Brown dwarf

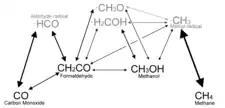
Major chemical pathways linking carbon monoxide and methane. The short-lived radicals are marked with a dot. Adopted from Zahnle & Marley

The first James Webb Space Telescope spectral energy distribution of a Y-dwarf was able to observe several bands of molecules in the atmosphere of the Y0-dwarf WISE 0359−5401. The observations covered spectroscopy from 1 to 12 μm and photometry at 15, 18 and 21 μm. The molecules water (HO), methane (CH), carbon monoxide (CO), carbon dioxide (CO) and ammonia (NH) were detected in WISE 0359−5401. Many of these features have been observed before in this Y-dwarf and warmer T-dwarfs by other observatories, but JWST was able to observe them in a single spectrum. Methane is the main reservoir of carbon in the atmosphere of WISE 0359−5401, but there is still enough carbon left to form detectable carbon monoxide (at 4.5–5.0 μm) and carbon dioxide (at 4.2–4.35 μm) in the Y-dwarf. Ammonia was difficult to detect before JWST, as it blends in with the absorption feature of water in the near-infrared, as well at 5.5–7.1 μm. At longer wavelengths of 8.5–12 μm the spectrum of WISE 0359−5401 is dominated by the absorption of ammonia. At 3 μm there is an additional newly detected ammonia feature.